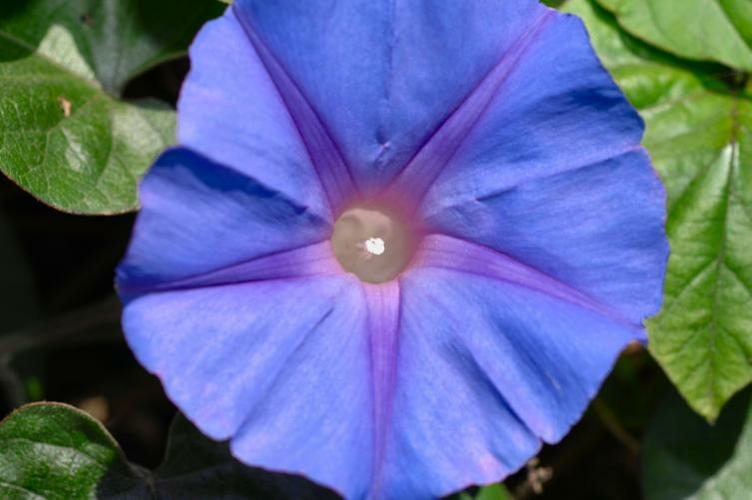
Flower: morning glory